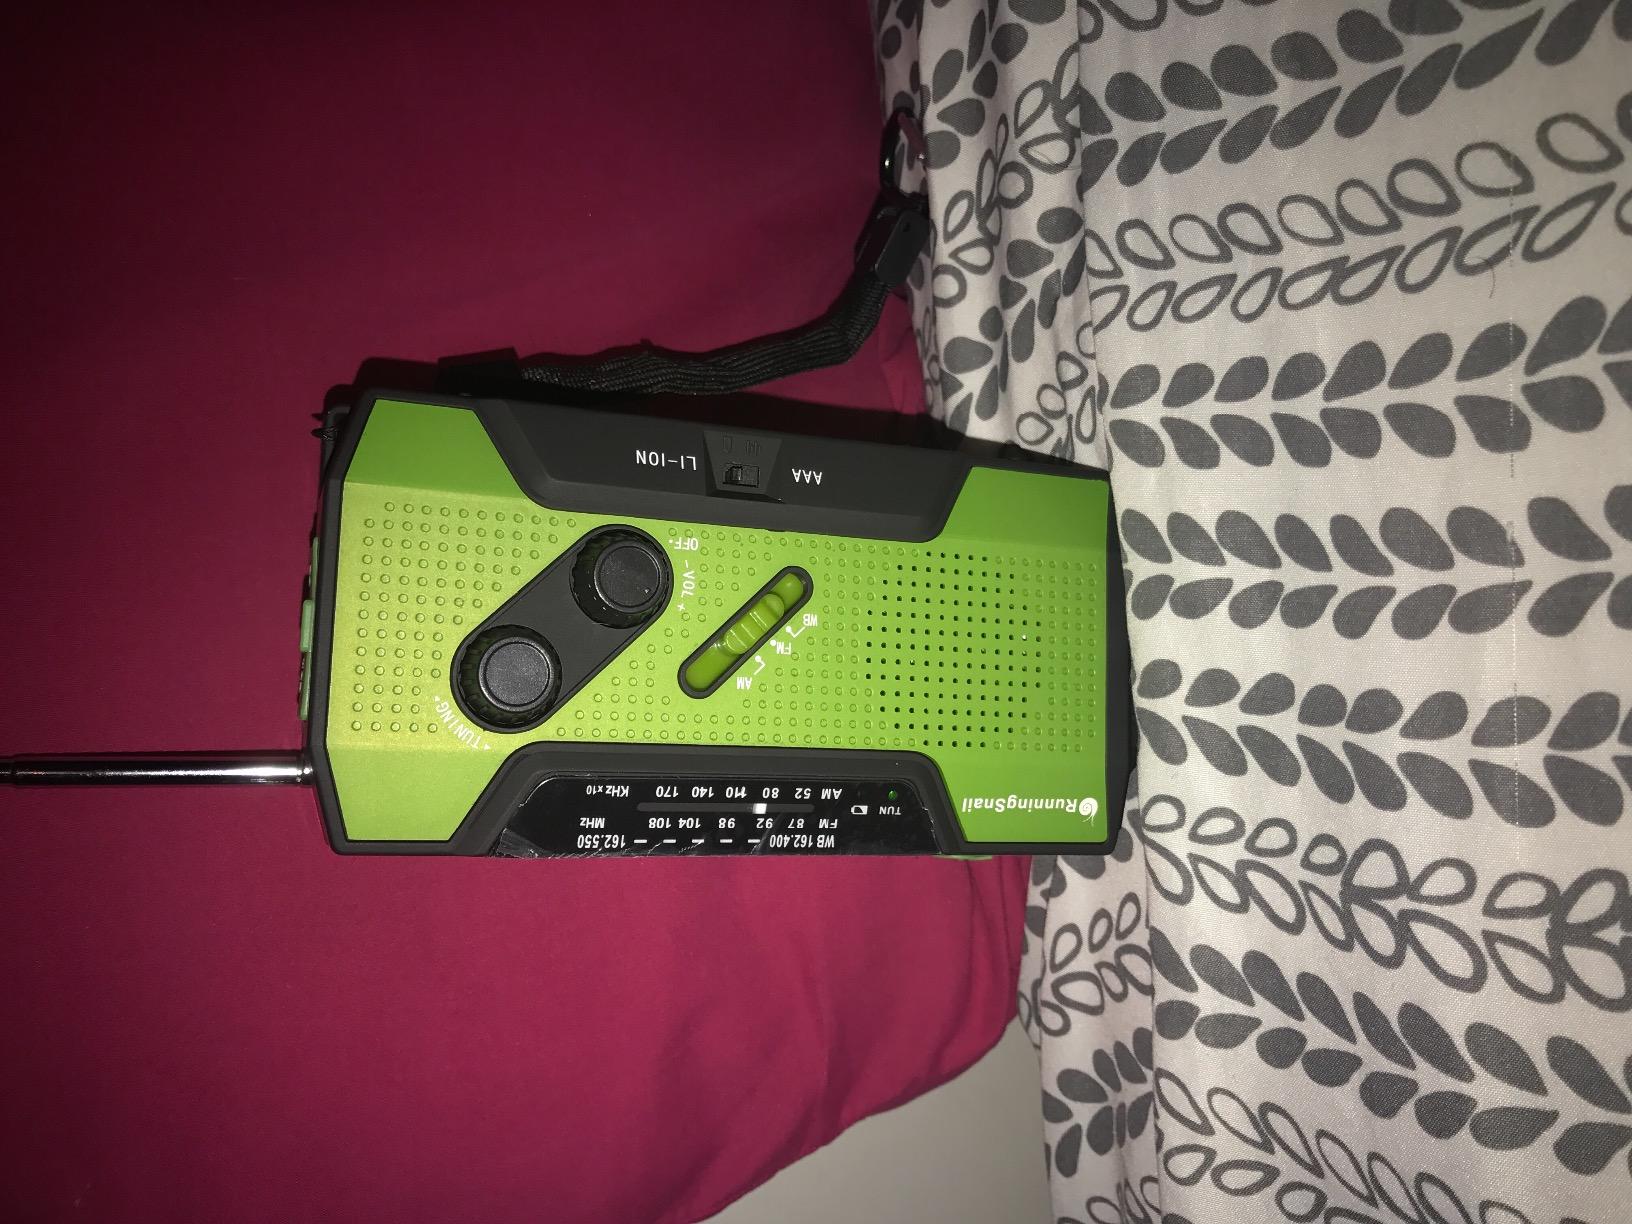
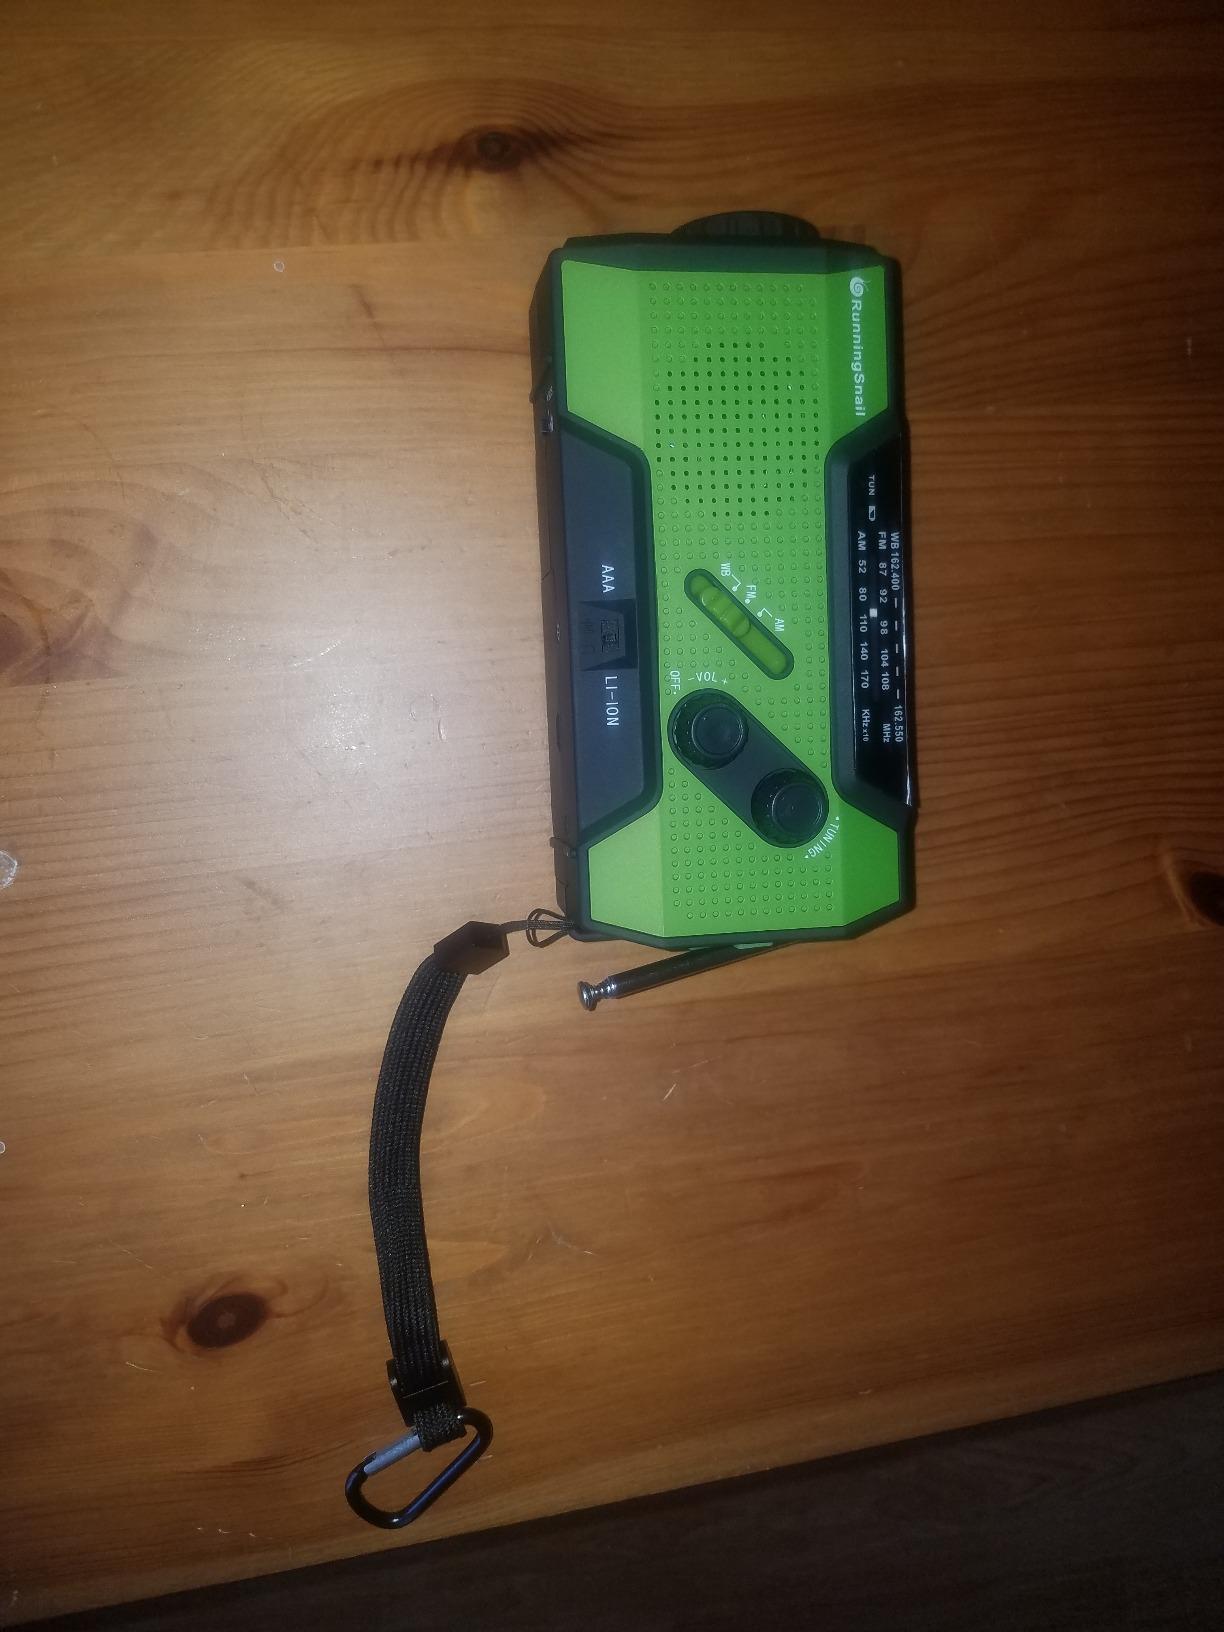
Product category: radio
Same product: yes